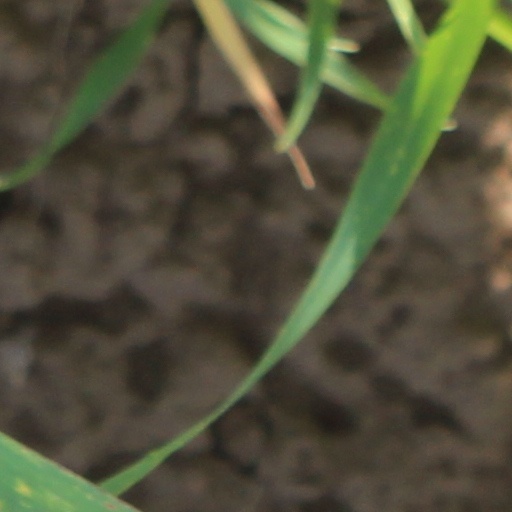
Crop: wheat